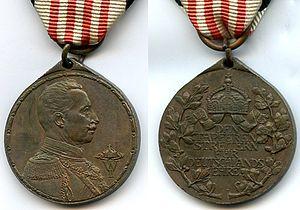
Médaille Coloniale, Empire Allemand